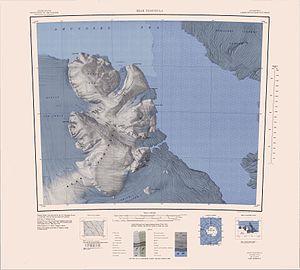
La péninsule du Bear est une péninsule d'Antarctique occidental située sur la côte de Walgreen, en terre Marie Byrd. Longue de 80 km et large de 40 km, elle est entièrement recouverte de glace, hormis quelques rochers côtiers. Située à 48 km à l'est de la péninsule de Martin, elle marque la limite orientale de la barrière de Dotson. Elle a été baptisée en l'honneur de l'USS Bear, navire d'exploration de l'United States Antarctic Program.